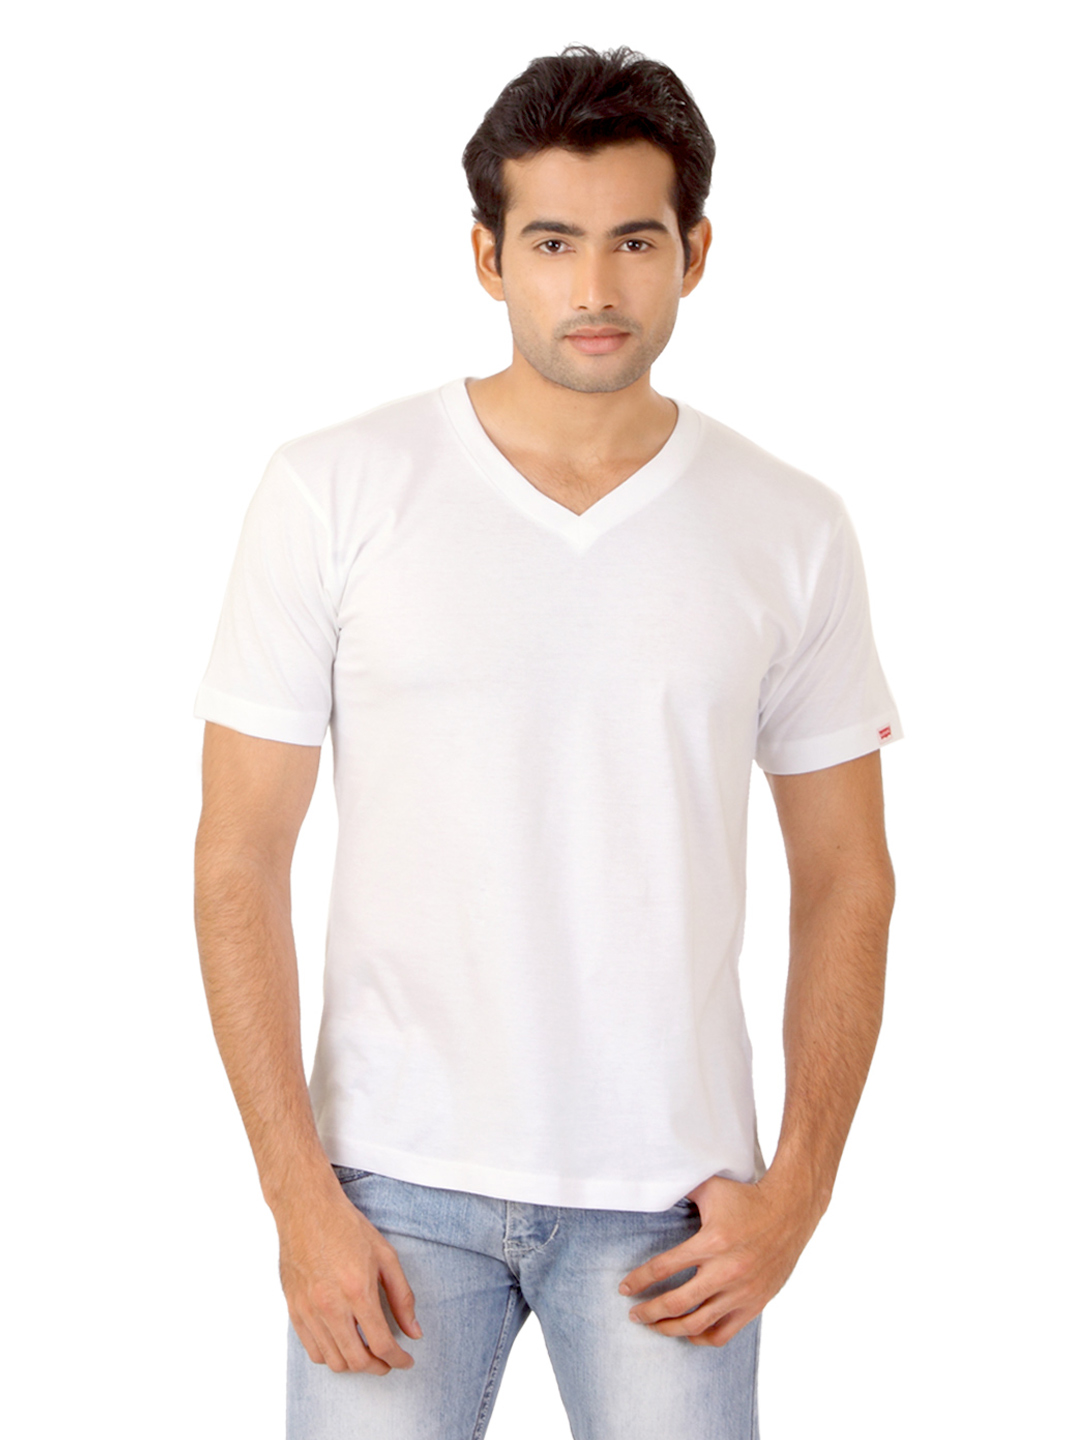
Levis Men White Innerwear T-shirt
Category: Apparel / Innerwear / Innerwear Vests
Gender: Men
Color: White
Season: Summer 2016
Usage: Casual